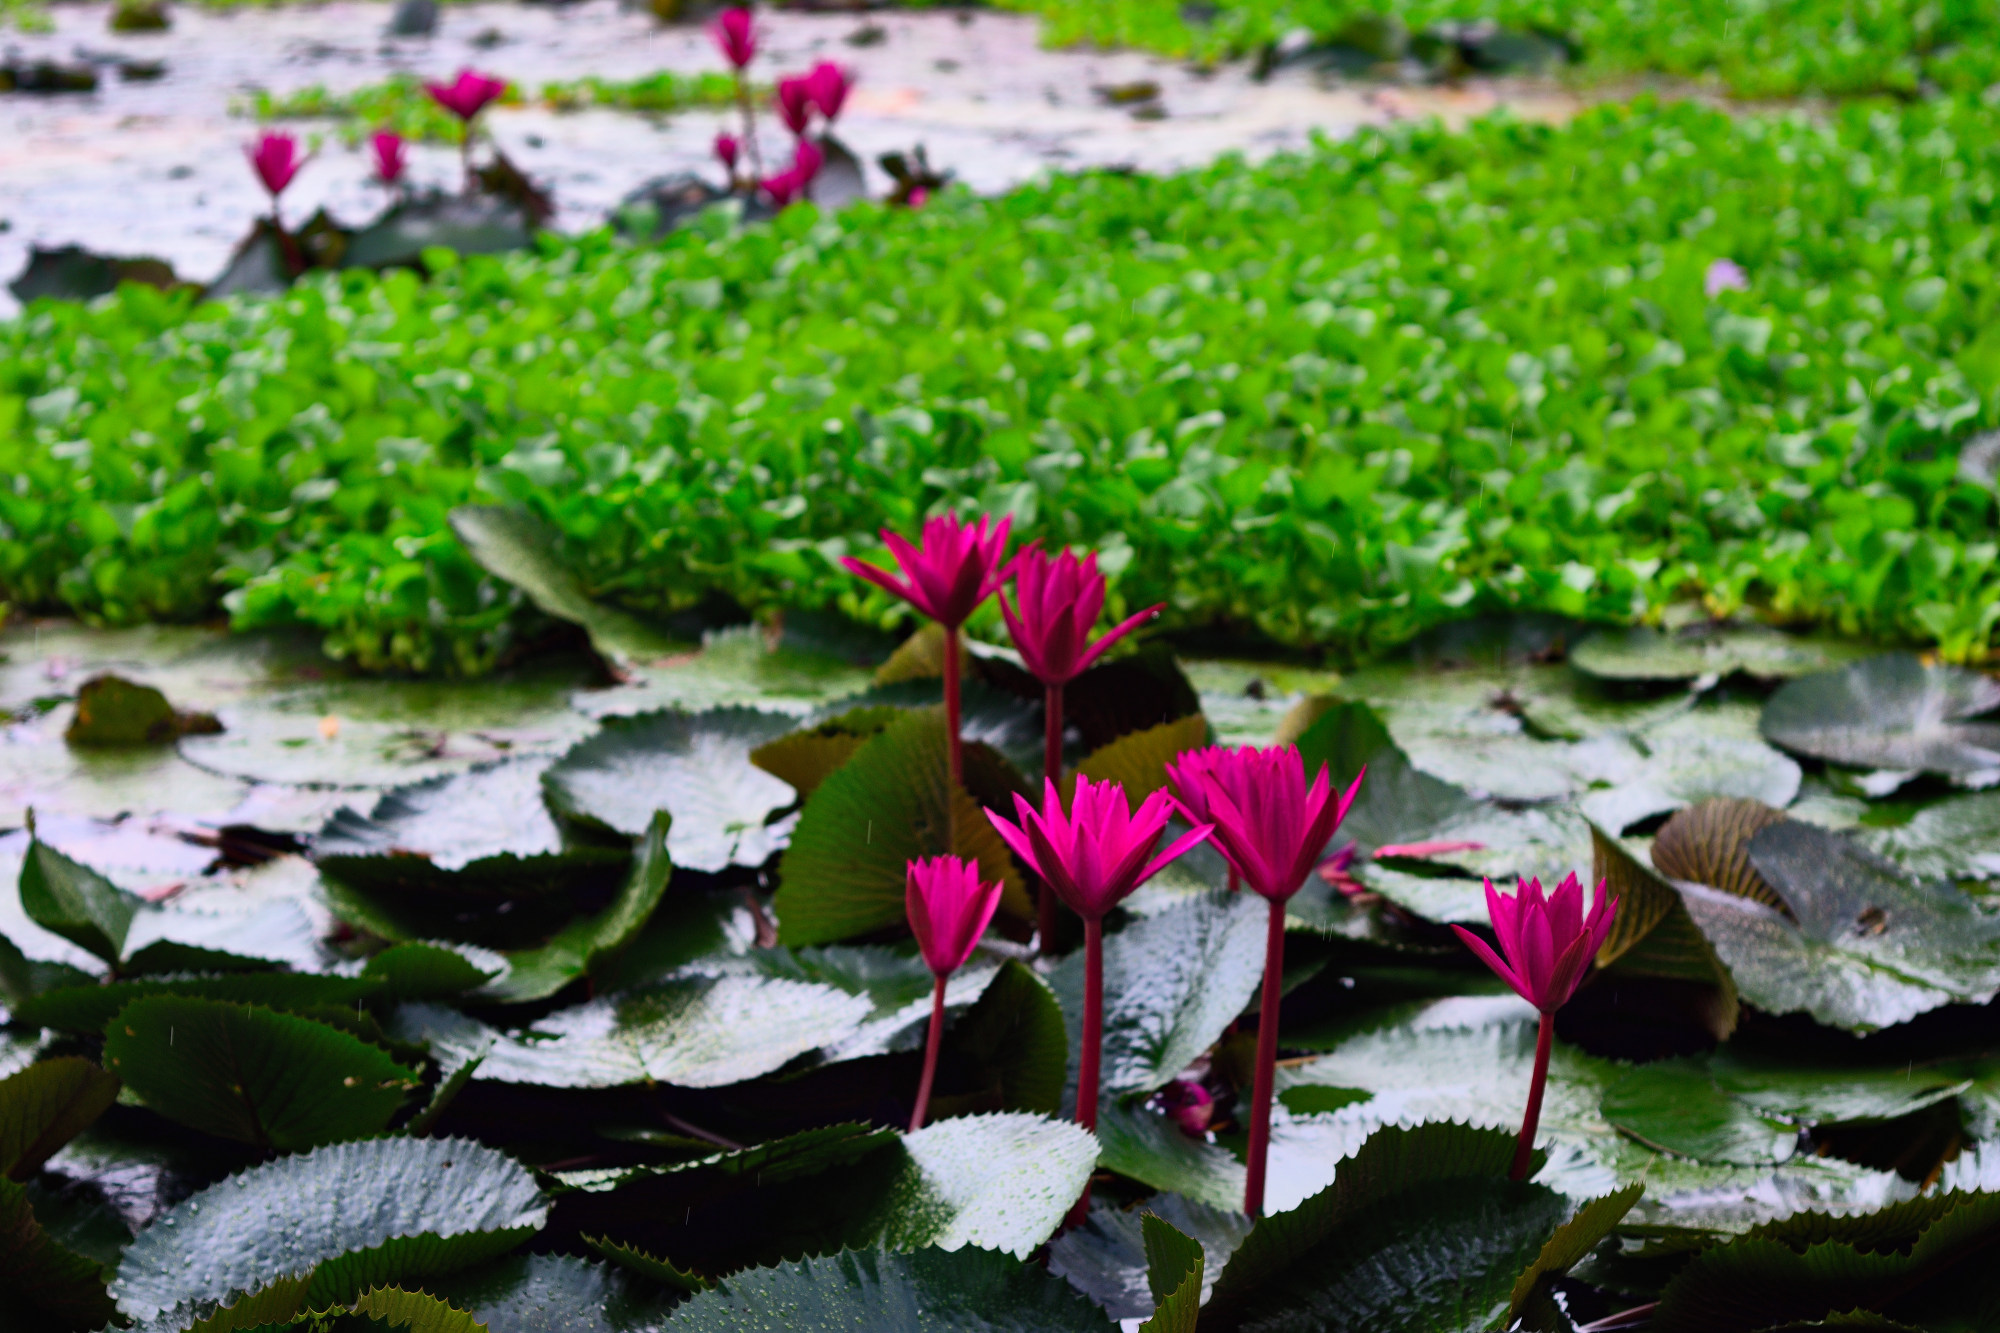
Pink Water Lily & Water Hyacinth — Khurushkul Pond, Bangladesh
Pink water lily (Nymphaea) flowers blooming amid dense water hyacinth (Eichhornia crassipes) coverage in a freshwater pond near Khurushkul, Cox's Bazar, Bangladesh. Photographed during the June 2026 monsoon season, with post-rain water droplets visible on the lily pads. Part of a 100-image GPS-tagged survey of the same pond.
Location: Khurushkul, Chattogram, Bangladesh
Captured: 2026-06-19T10:08:41+06:00